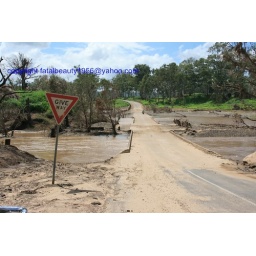
the sand is on the bridge road along with stones and the give way sign was under floodwater as wall